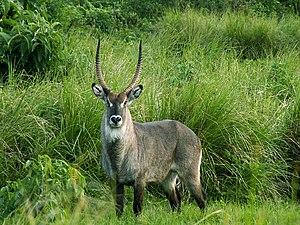
Le cobe à croissant, aussi appelé waterbuck ou antilope sing-sing, est une antilope vivant dans les savanes d'Afrique subsaharienne.
Les Kobs ou Cobs forment un genre de mammifères artiodactyles de la famille des Bovidés.
Cet article présente les personnages de Princesse Mononoké.